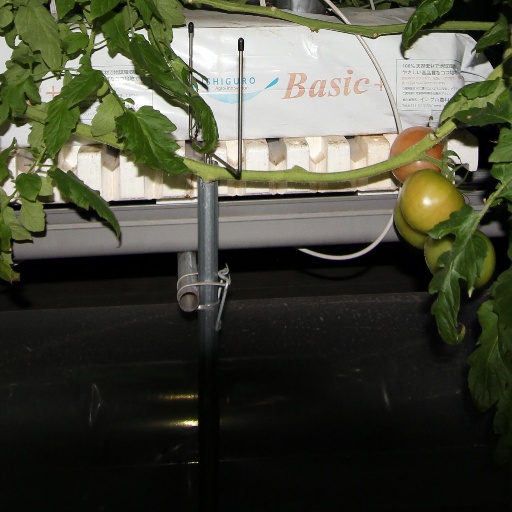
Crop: tomato